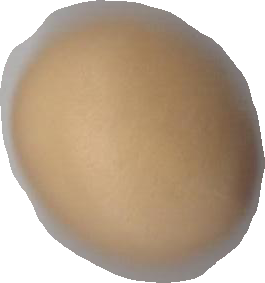
Variety: Dega